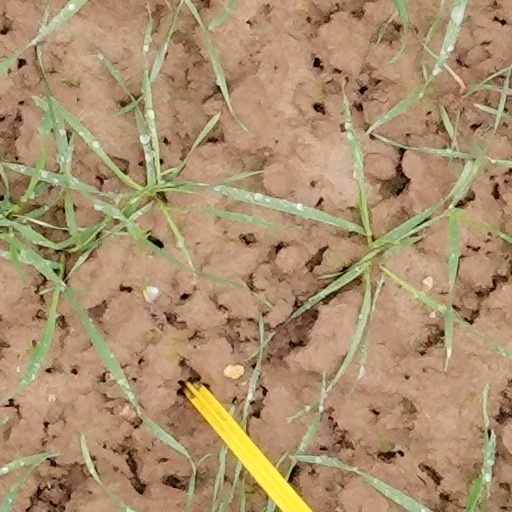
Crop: wheat